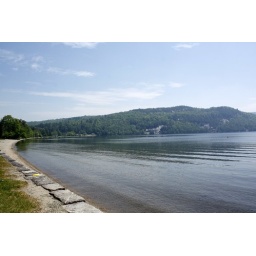
The mountain views over Crystal Lake were smoky from the Quebec forest fires.